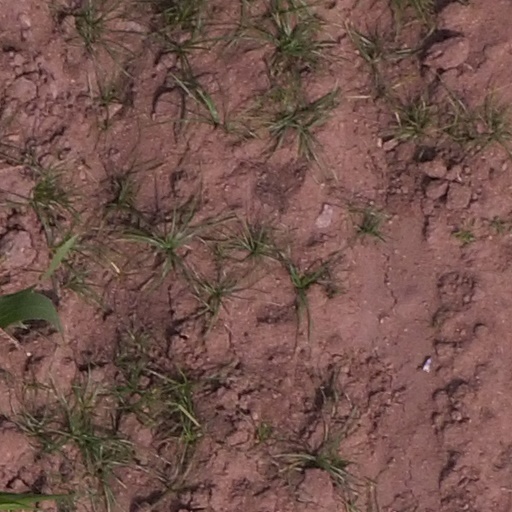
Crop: maize; corn